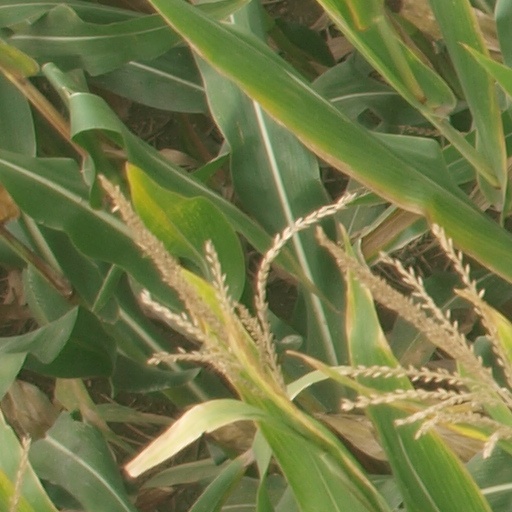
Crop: maize; corn